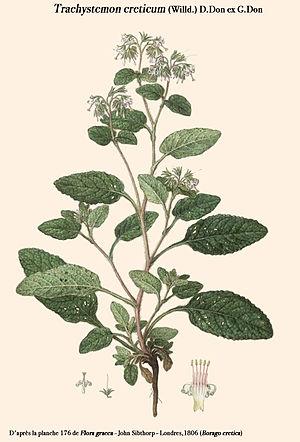
Trachystemon creticum (Borago cretica) - Planche 176 de Flora graeca de John Stibthorp - Londres, 1806 - reprise par D. Prévôt References to determine valid name: NCBI link: Symphytum creticum The Plant List link: Borago cretica Willd. (Syn. Symphytum creticum (Willd.) Runemark) Considered a synonym (Source: KewGarden WCSP) The Plant List link: Symphytum creticum (Willd.) Runemark (Source: KewGarden WCSP) Tropicos link: Borago cretica Willd. (+ sub-taxa)
Trachystemon creticum est une espèce de plantes herbacées de la famille des Boraginacées originaires de Grèce.